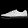
Label: Sneaker